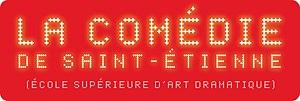
Logo de L'Ecole de la Comédie de Saint-Etienne
L’École de la Comédie de Saint-Étienne – École supérieure d’art dramatique fait partie du réseau des douze écoles nationales supérieures d’art dramatique qui regroupe le Conservatoire national supérieur d’art dramatique à Paris, l’École supérieure d’art dramatique du Théâtre national de Strasbourg, l’École nationale supérieure des arts et techniques du théâtre à Lyon, l’École nationale supérieure d’art dramatique de Montpellier, l’École régionale d’acteurs de Cannes, l’École du Théâtre national de Bretagne, l’École du Nord à Lille, l’École supérieure de théâtre de Bordeaux Aquitaine, l’École supérieure d’art dramatique de la Ville de Paris, l’Académie – École supérieure de théâtre du Limousin, le CFA des comédiens du Studio d’Asnières.